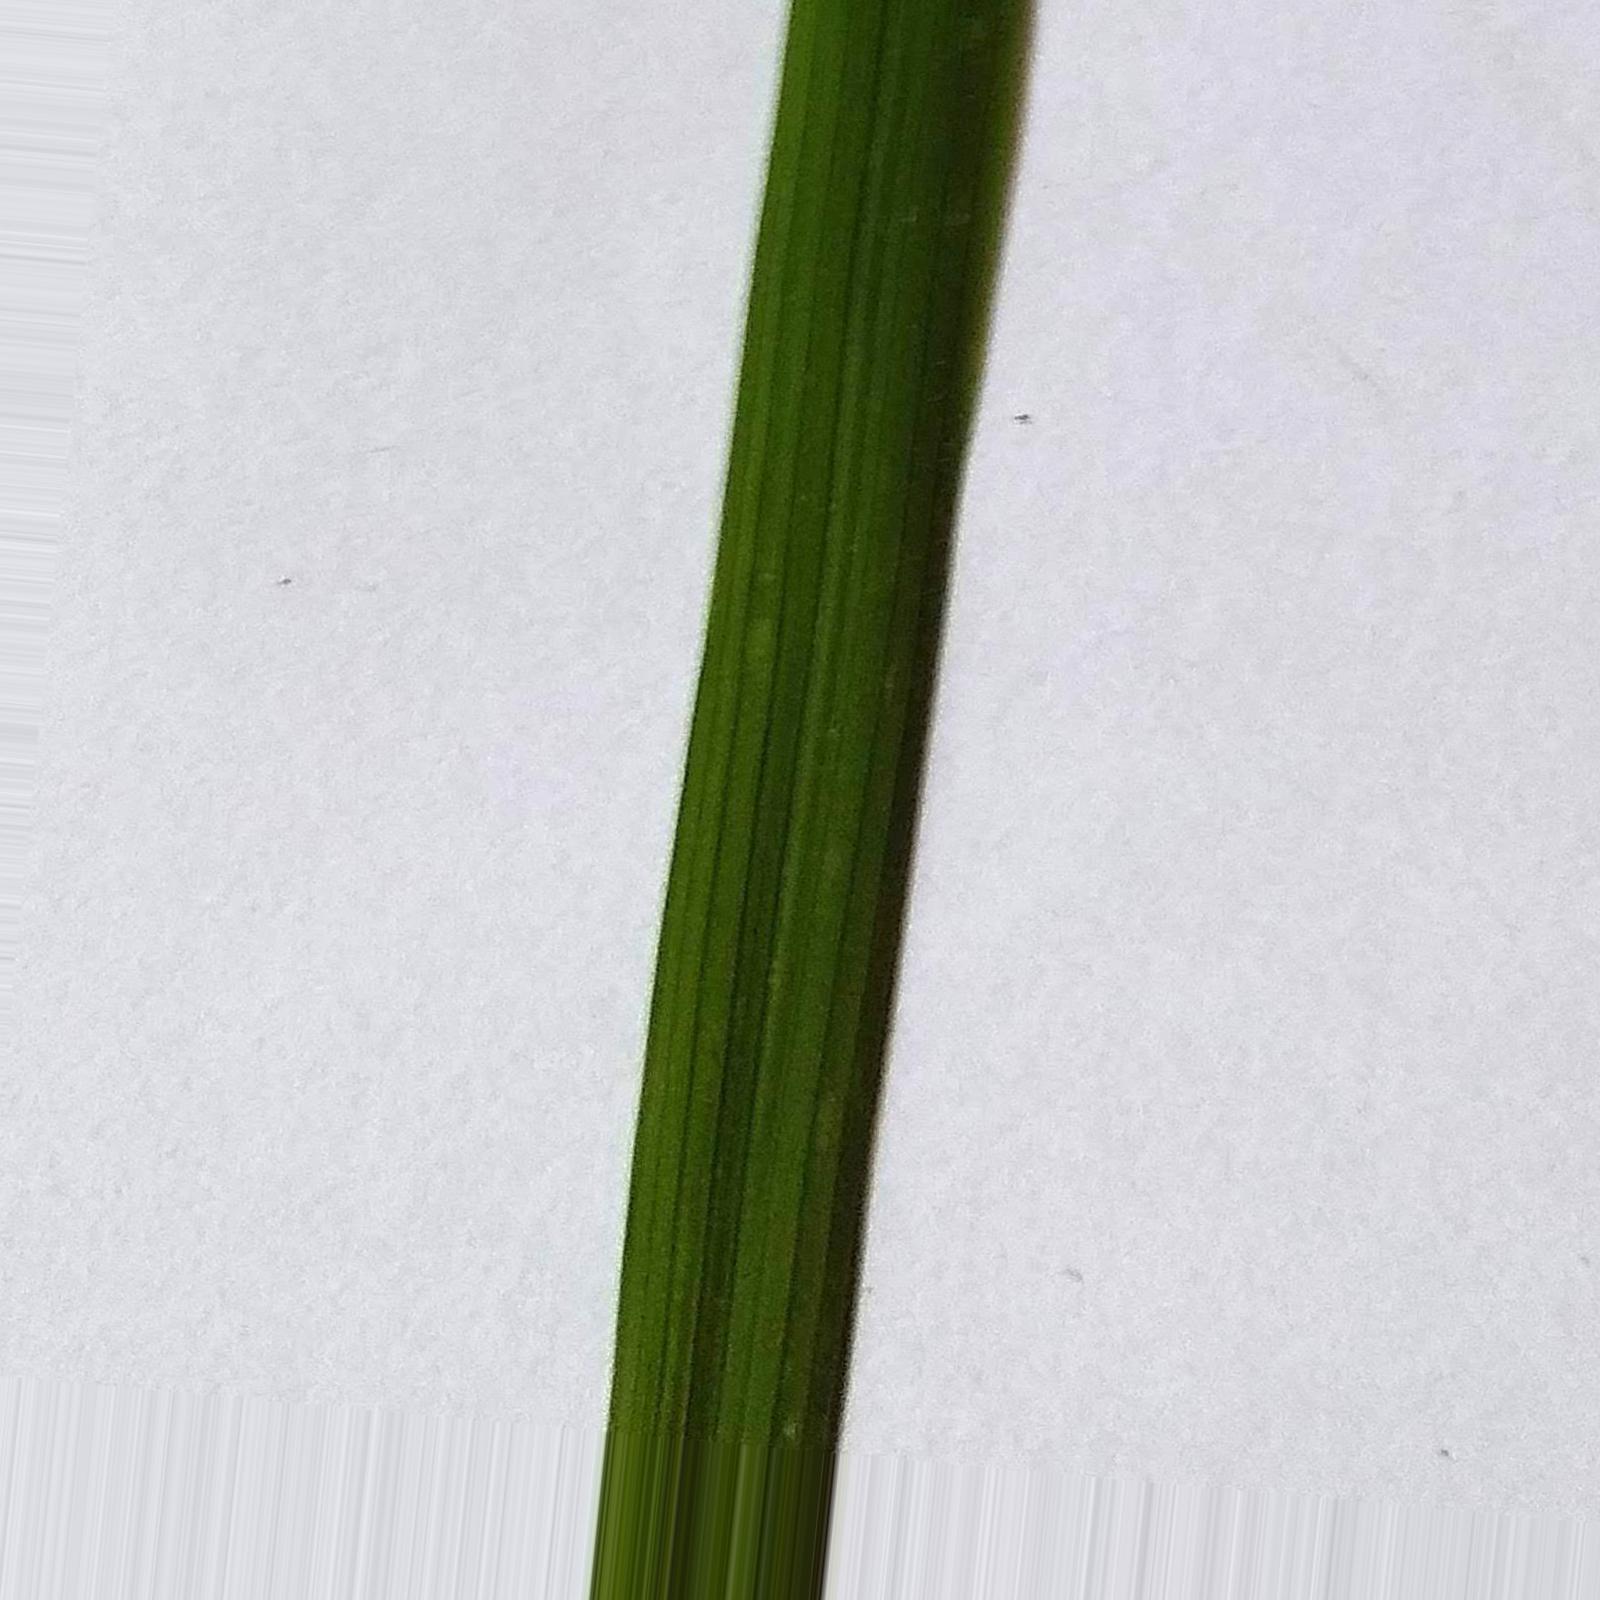
Nhãn: Healthy